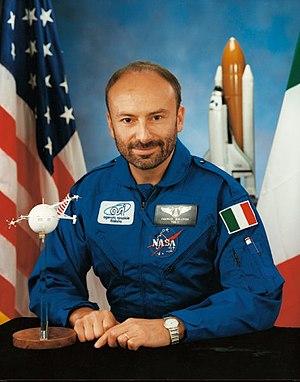
Franco Malerba est un spationaute italien né le 10 octobre 1946.